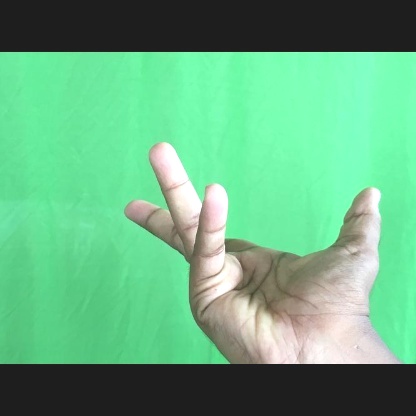
Mudra: Alapadmam